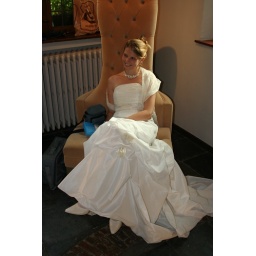
An in the interesting yellow chair